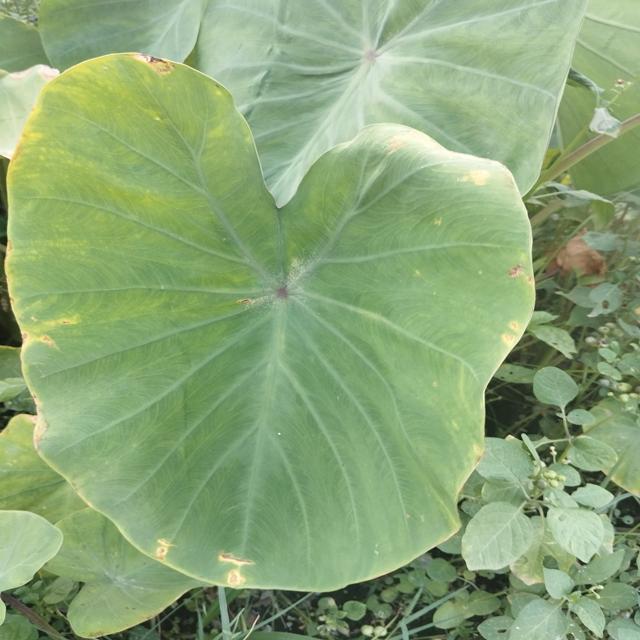
Label: Early_Blight